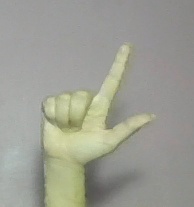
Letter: laam